Joseph Perry (cinematographer)

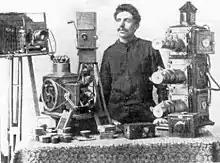
Joseph Perry with equipment

Joseph Henry Perry (5 August 1863 in Birmingham, Warwickshire, UK – 29 April 1943 in Sydney, Australia) was an English-born New Zealander and Australian cinematographer, entrepreneur and Salvation Army officer. Born to Joseph Perry Sr. and Eliza Hall, his sons Orizaba, Reginald and Stanley also went on to have careers in the Australian film industry.